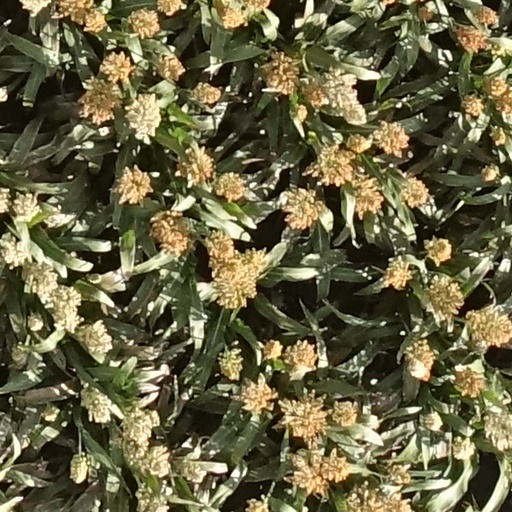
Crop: sorghum